Ruahara

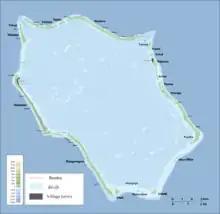
Map of Penrhyn Atoll

Ruahara is an islet in Penrhyn Atoll (Tongareva) in the Cook Islands, in the South Pacific Ocean. Ruahara is on the northern edge of the atoll, between Takuua and Painko. The island was once inhabited and contains two "marae", "Te Tohi" and "Sivalau".